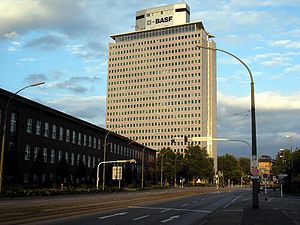
BASF
BASF er en tysk kemivirksomhed, der blev grundlagt i 1865. Virksomheden producerer bl.a. plastikmaterialer til LEGO-klodser, kemikalier til farve og lak, CD-plader, medicinalprodukter samt kemikalier til landbruget.